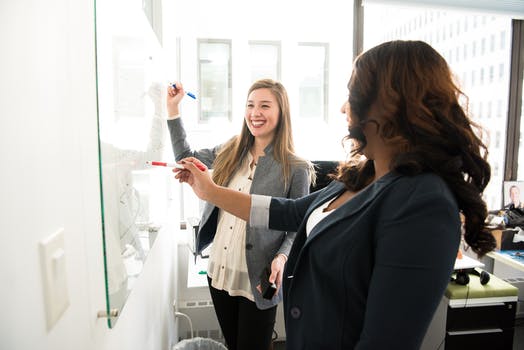
Label: No Watermark